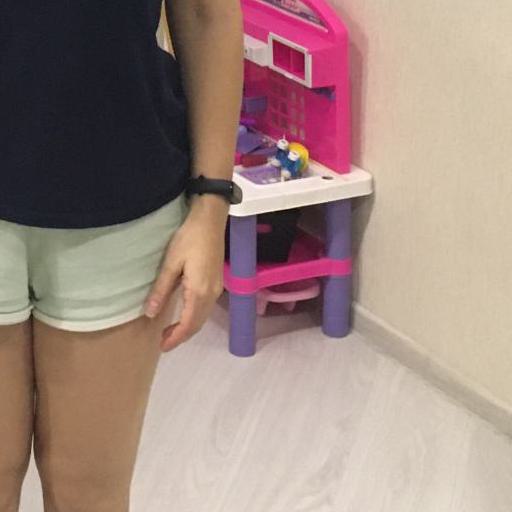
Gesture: no_gesture